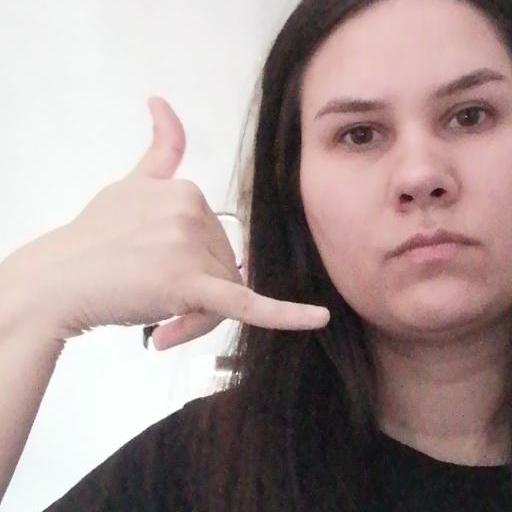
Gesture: call